Mount Independence (Vermont)

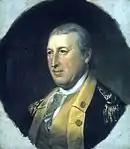
Major General Horatio Gates commanded in the summer and fall of 1776.

The troops at Mount Independence and Ticonderoga were commanded by Major General Horatio Gates, who had served as adjutant general of the Continental Army under George Washington. Gates reported to Northern Department commander Philip Schuyler, who remained in Albany, New York. The relationship between the two men was strained and worsened during the following winter and spring. Brigadier General Benedict Arnold commanded a brigade quartered on Mount Independence before Gates gave him the command of the Lake Champlain fleet.